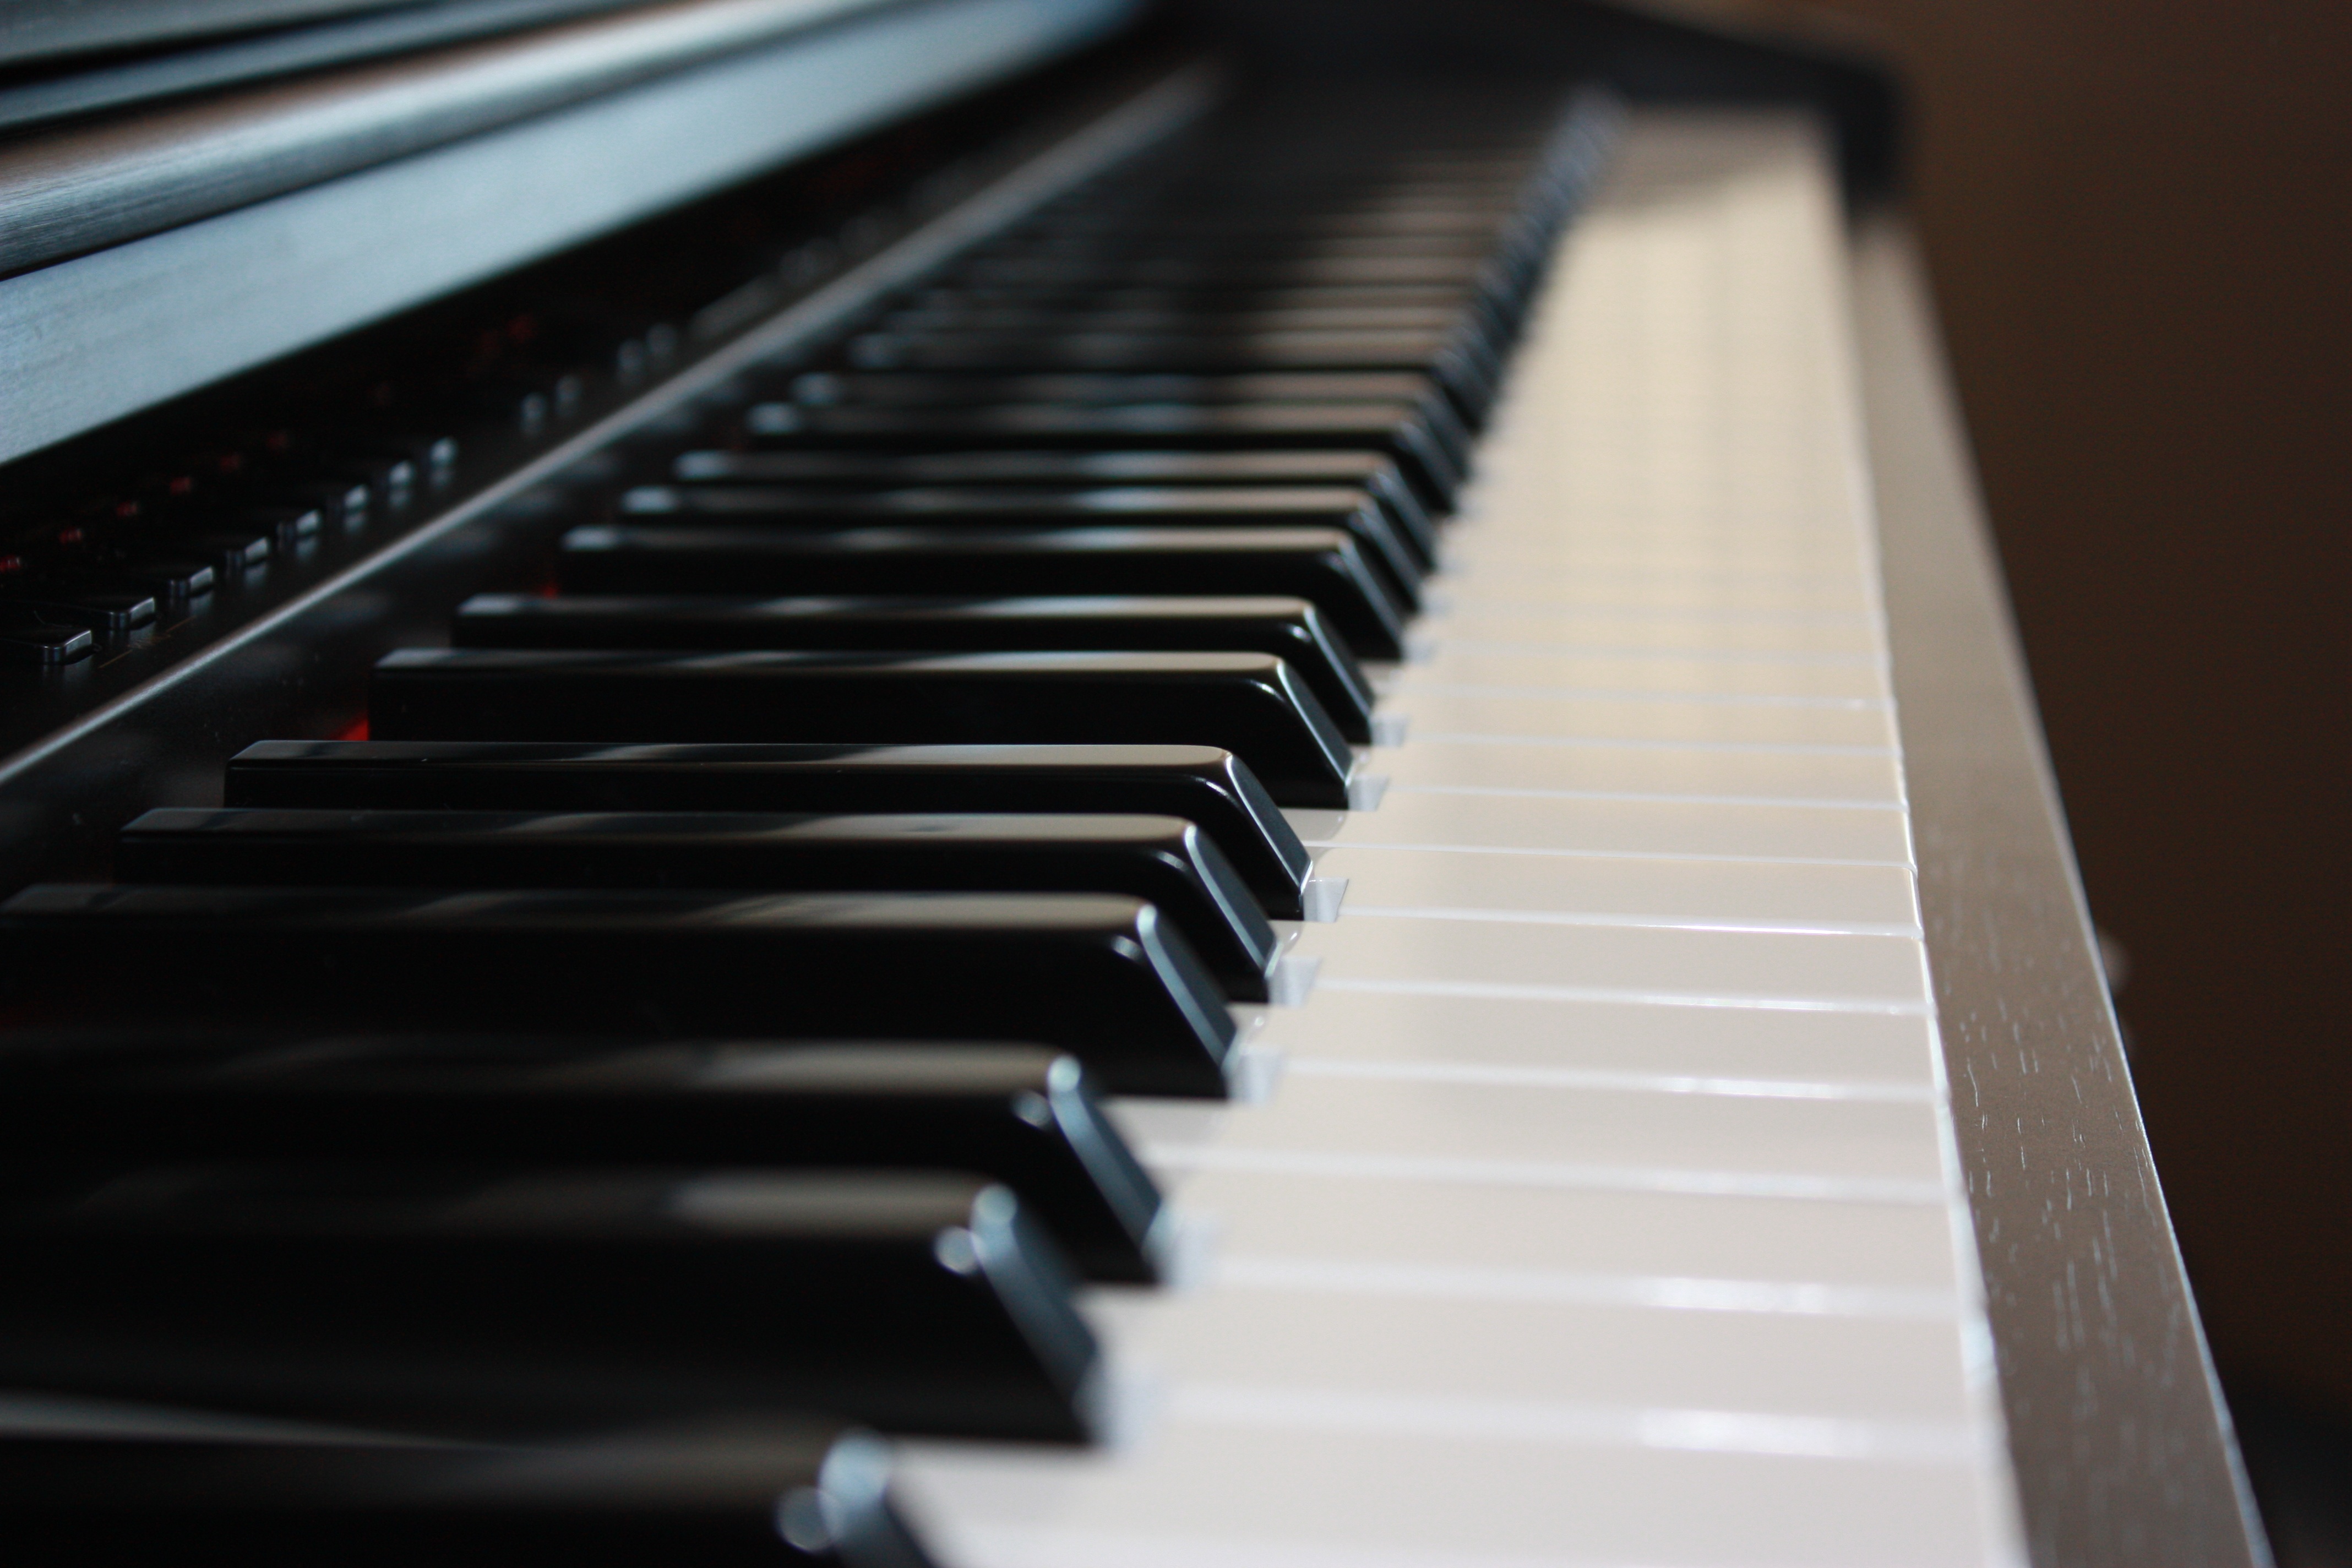
music, keyboard, technology, play, instrument, piano, playing, black, monochrome, musical instrument, musical, keys, composer, entertainment, harmony, pianist, melody, string instrument, digital piano, electronic device, musical keyboard, computer component, electronic instrument, electric piano, player piano, fortepiano, celesta